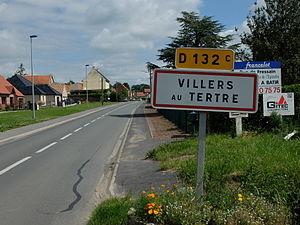
Vue d'une entrée de la commune de Villers-au-Tertre.
Villers-au-Tertre est une commune française, située dans le département du Nord en région Hauts-de-France.